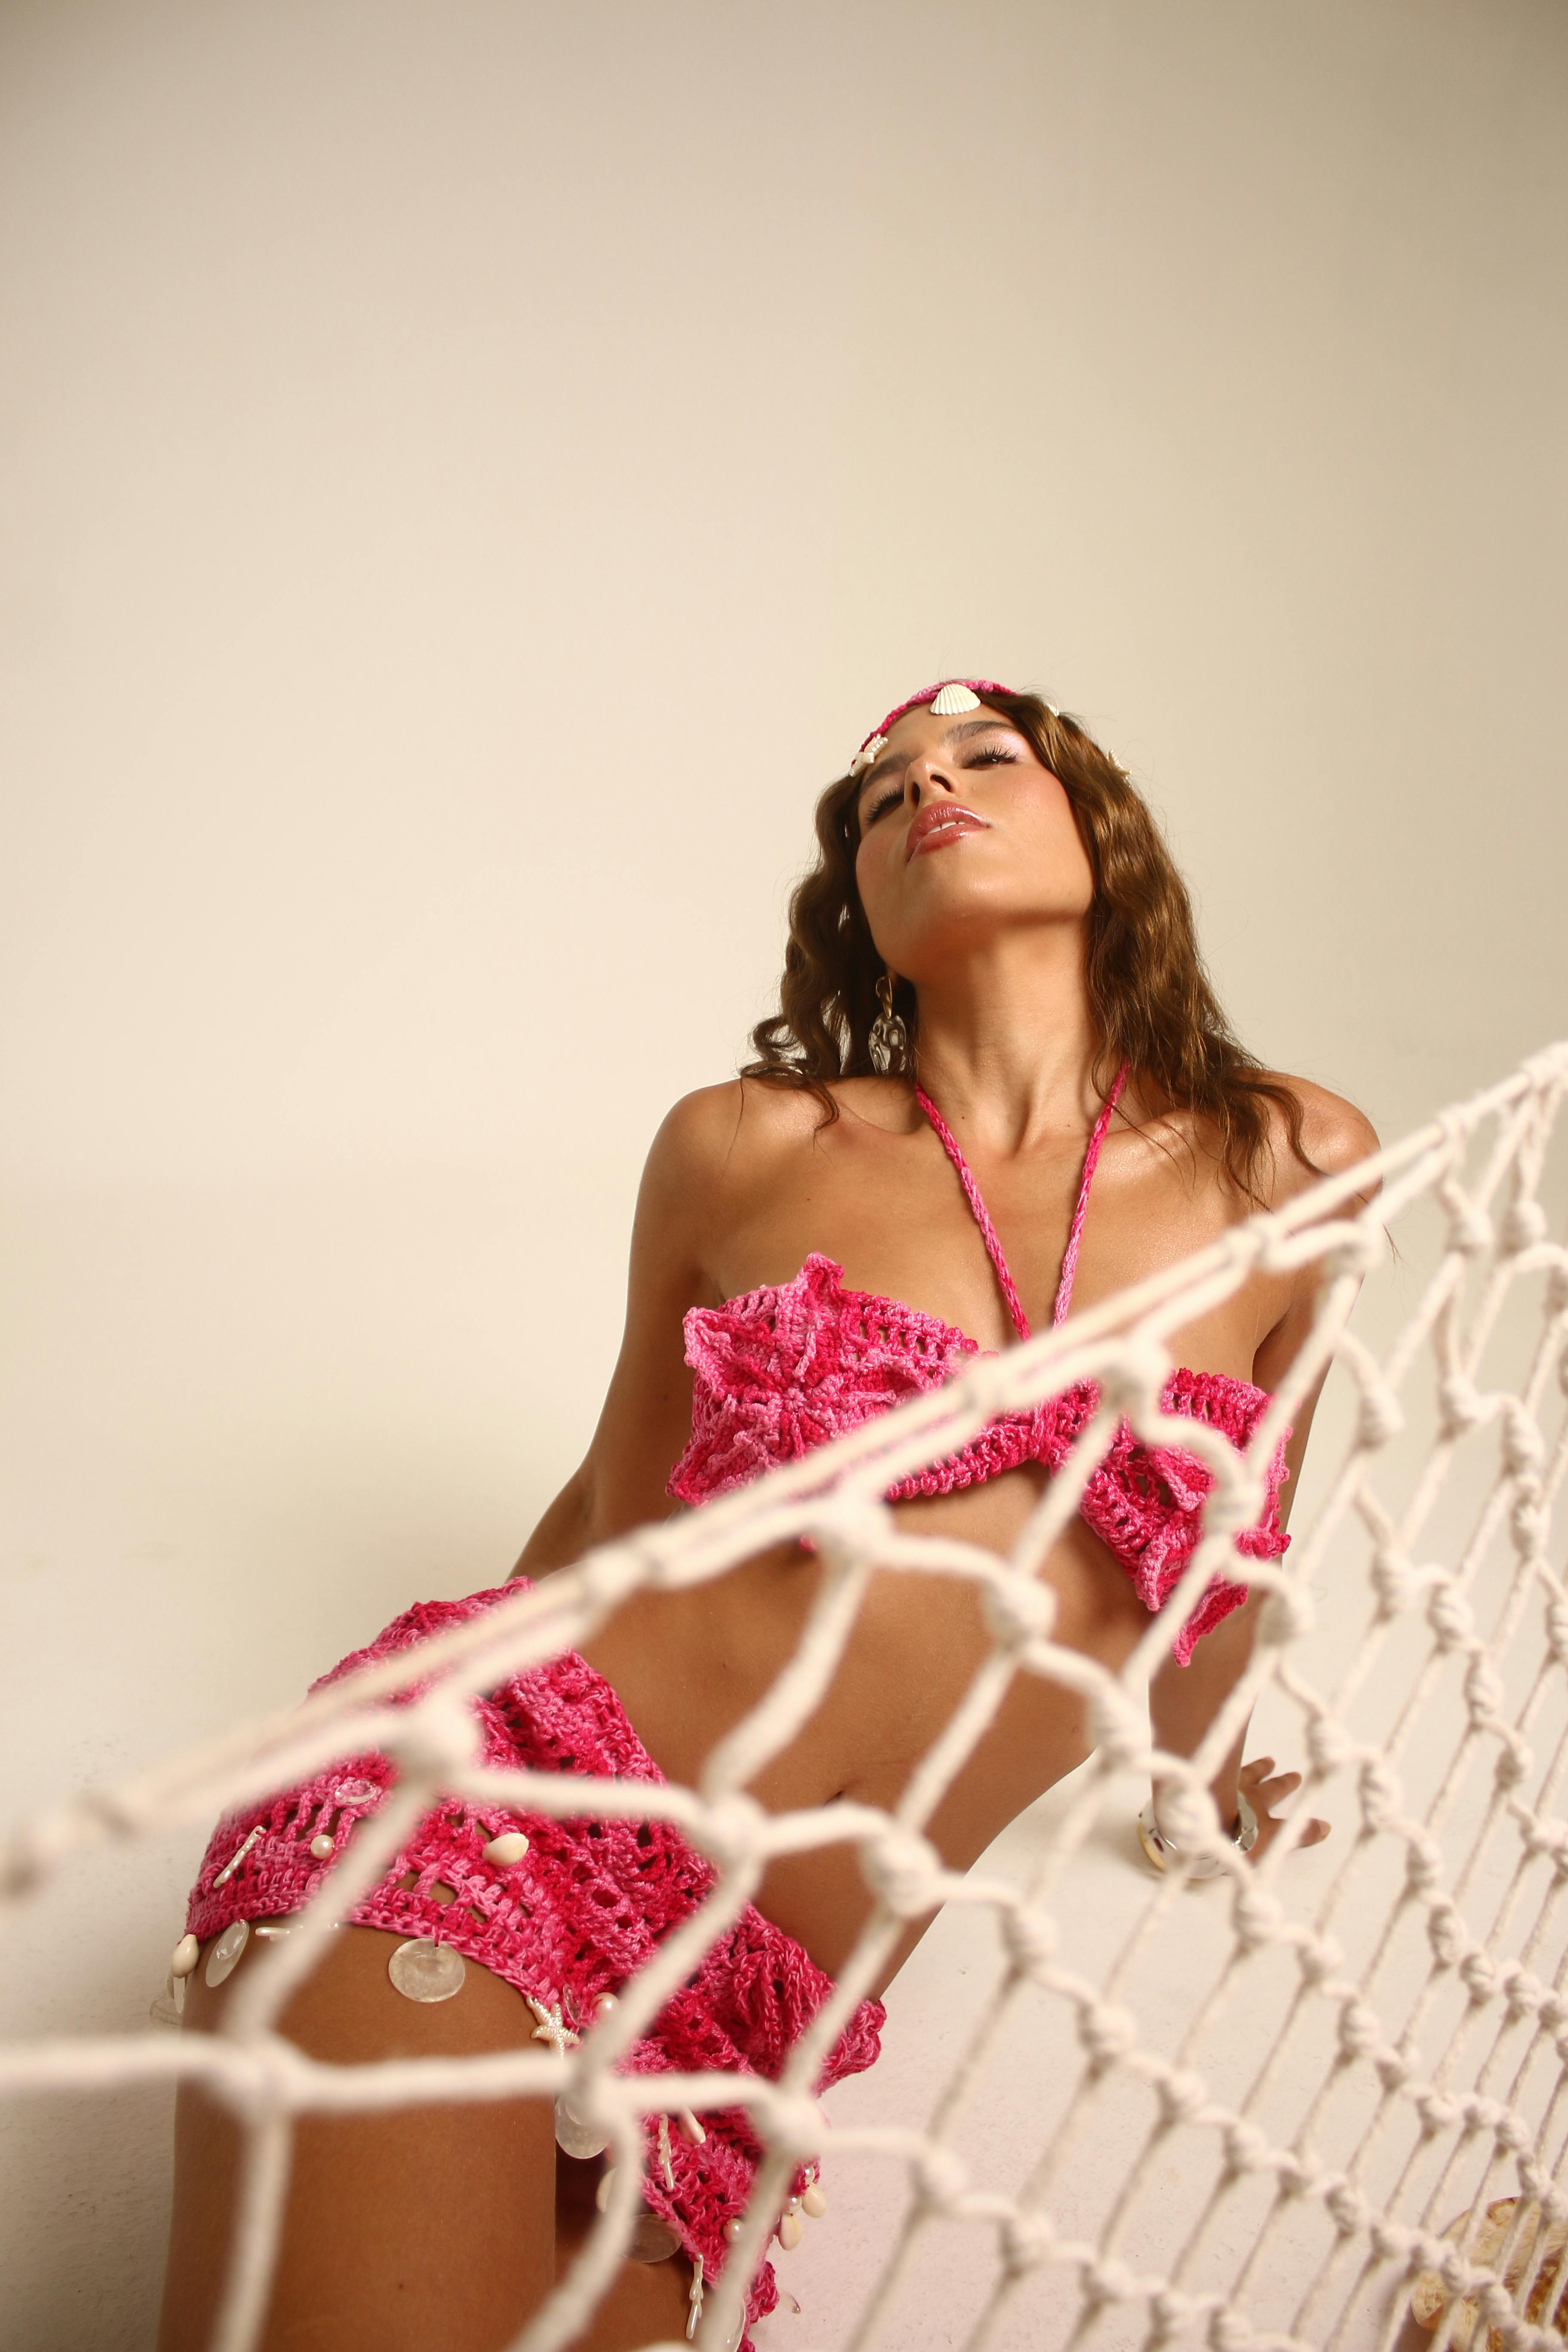
woman, lips, thigh, beauty, fashion, undergarment, pink, lingerie, model, waist, photo shoot, art model, lingerie top, abdomen, foot, long hair, fetish model, bra, torso, fashion model, flesh, Neo burlesque, hip, active undergarment, stomach, retro style